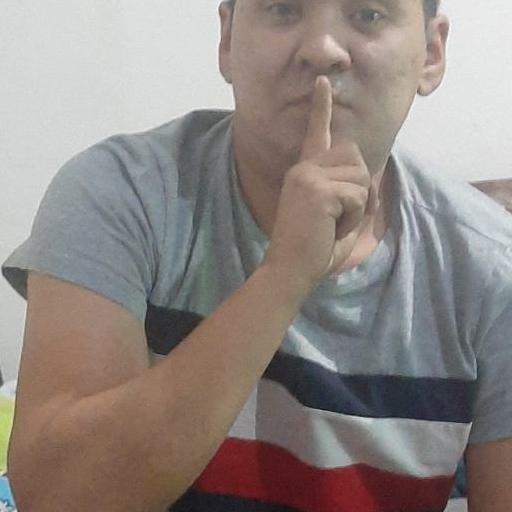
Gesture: mute